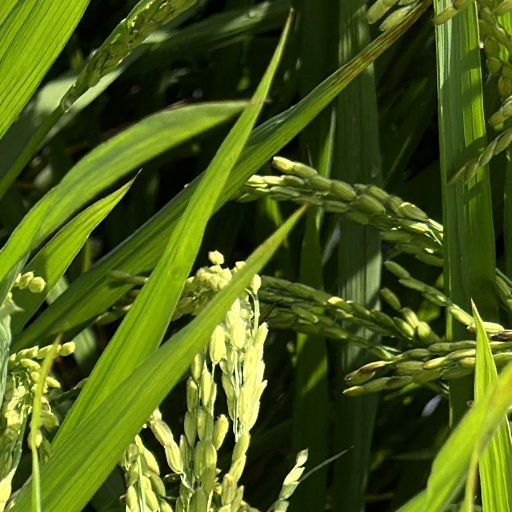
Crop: rice